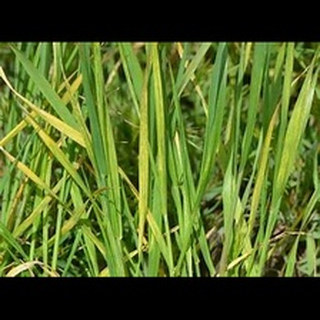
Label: wheat_tan_spot